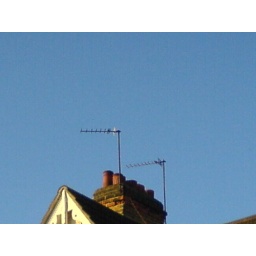
The roof from a building in my road.